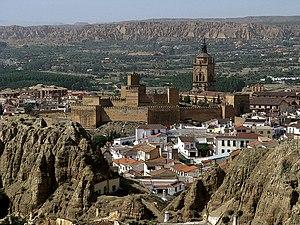
Guadix est une municipalité de la province de Grenade, communauté autonome d’Andalousie, en Espagne. C'est le chef-lieu de la comarque homonyme.